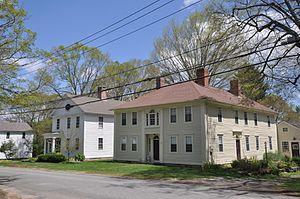
Chaplin est une ville américaine située dans le comté de Windham au Connecticut.